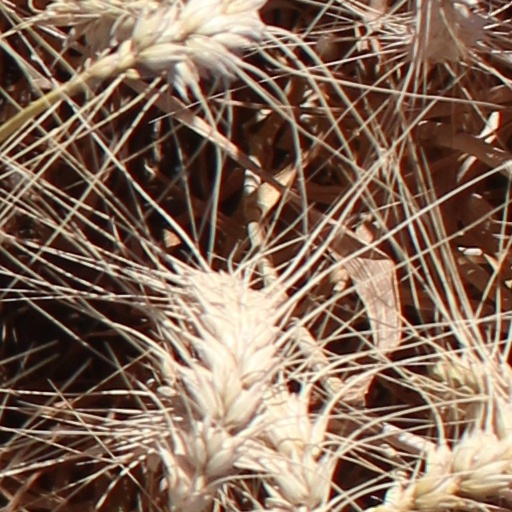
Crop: wheat